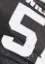
Number: 5